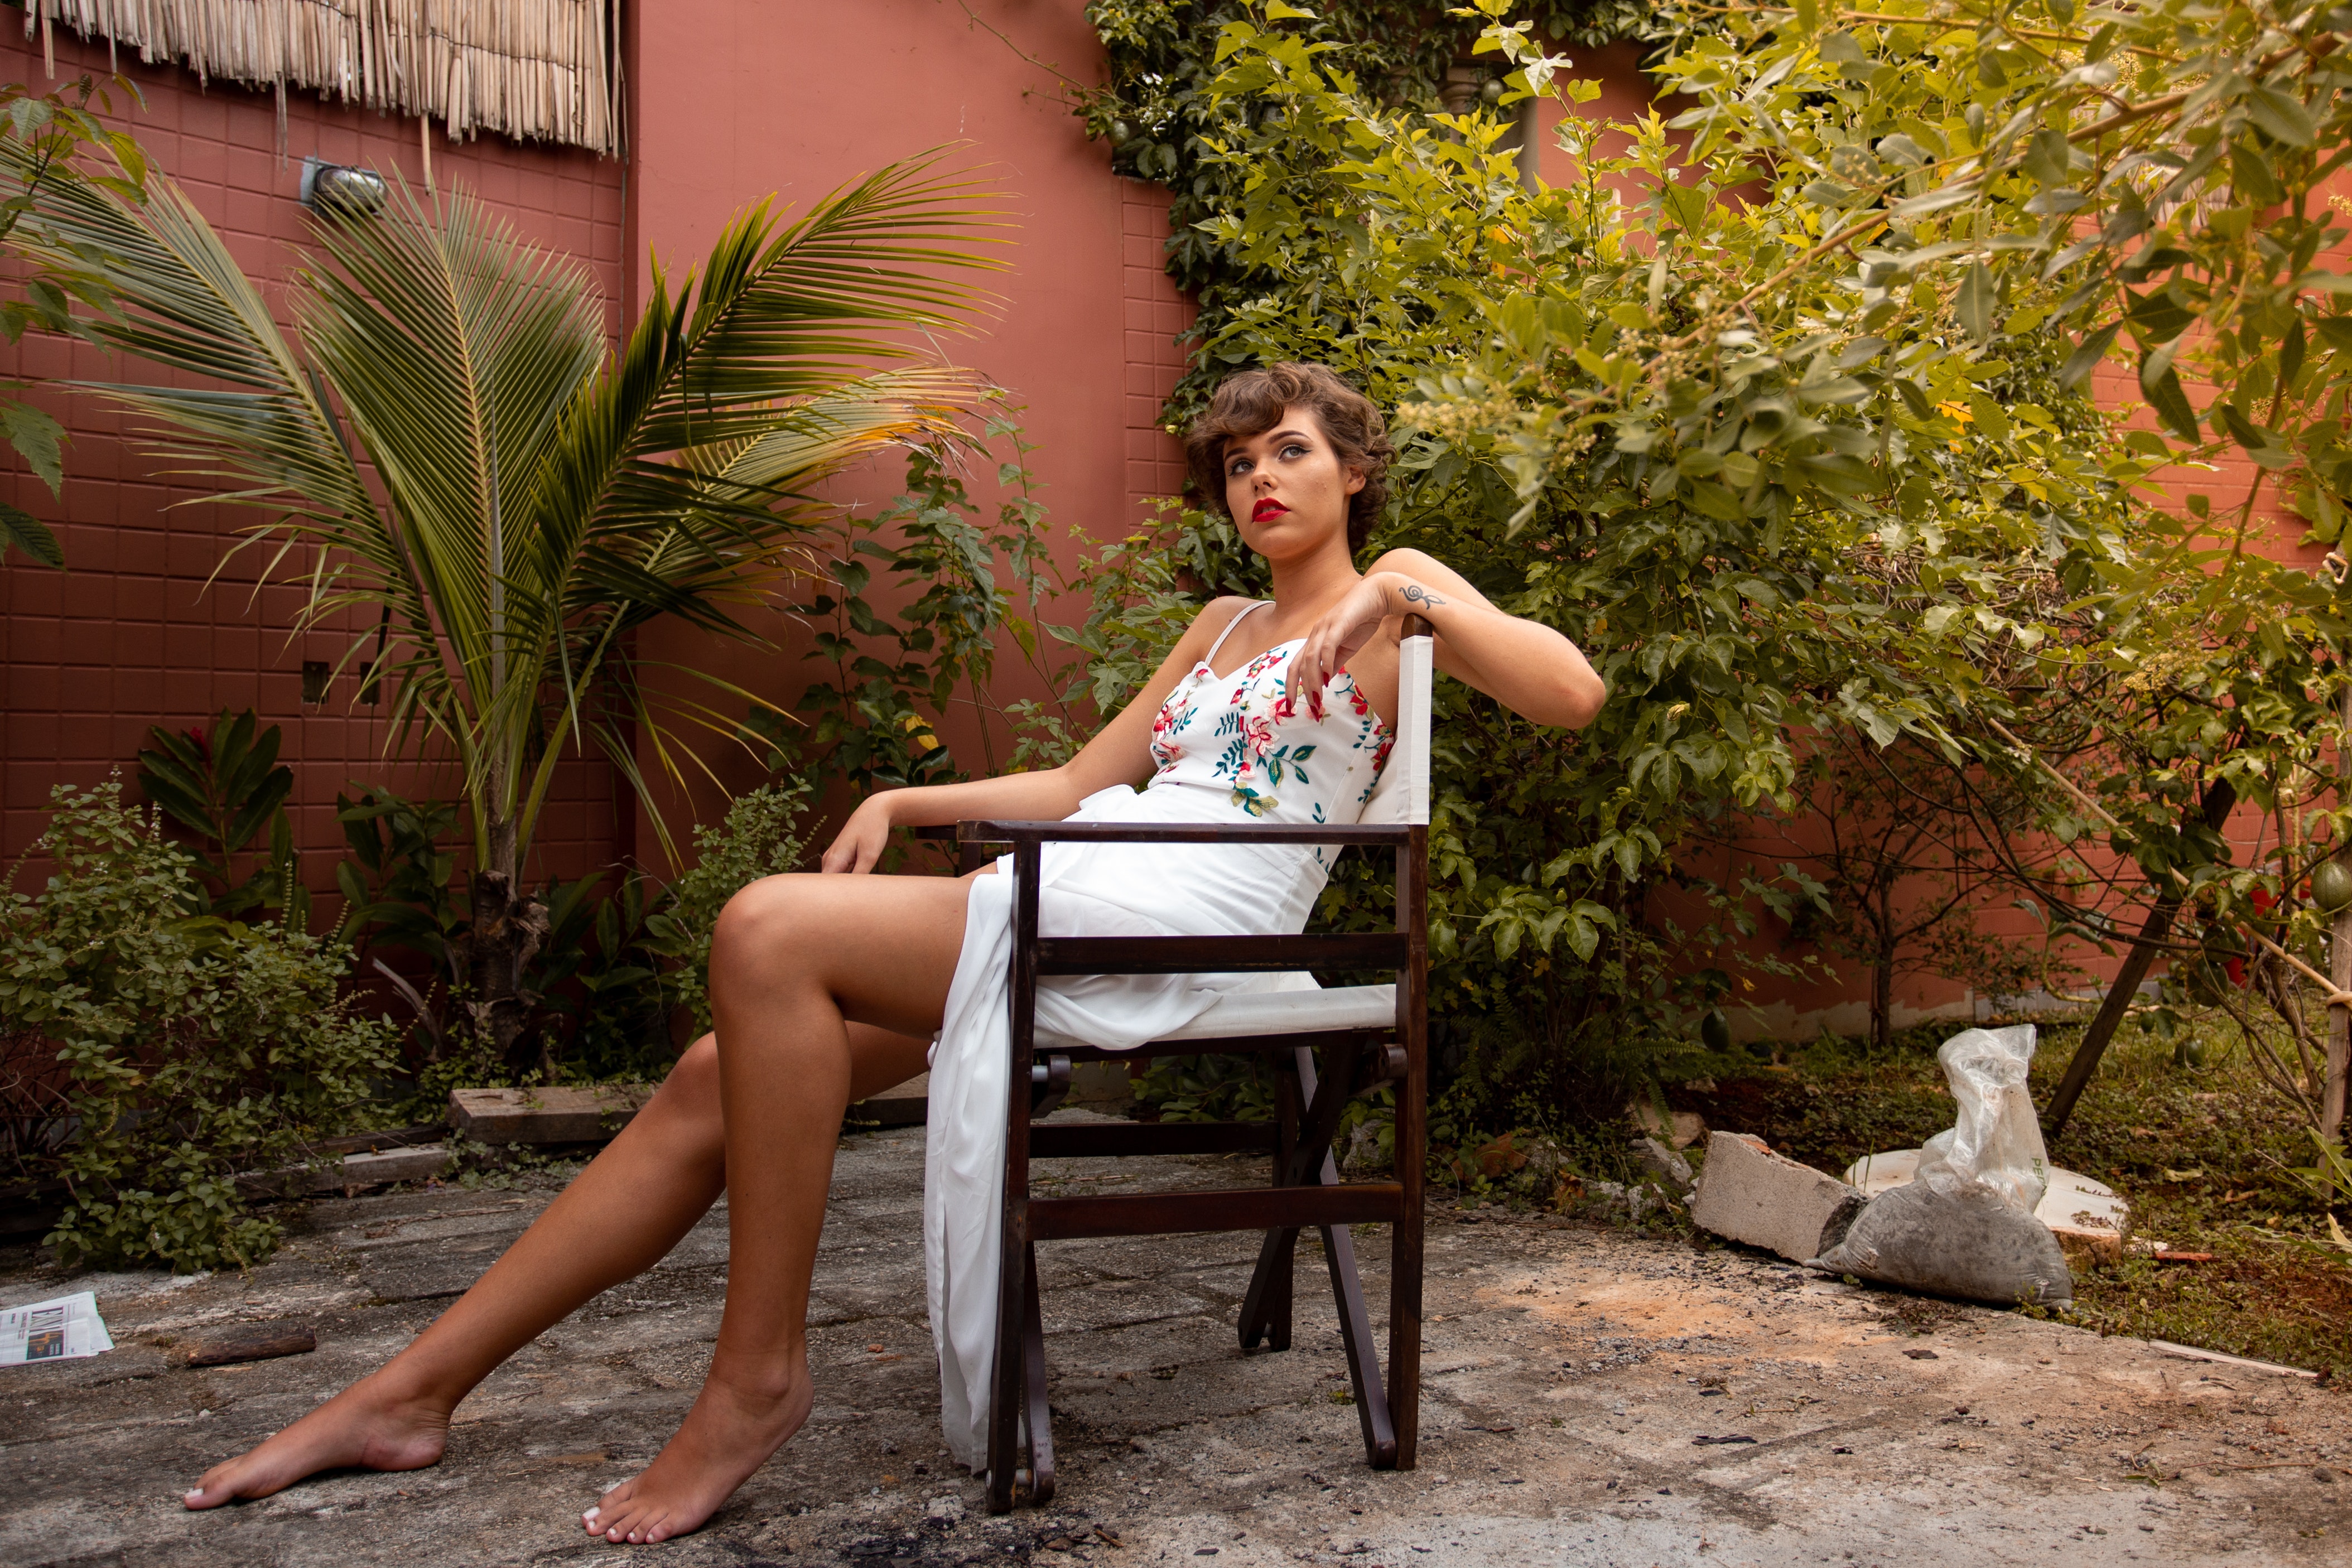
sitting, lady, tree, furniture, leg, botany, summer, vacation, leisure, palm tree, table, arecales, plant, outdoor furniture, chair, reading, fawn